Kurrajong, New South Wales

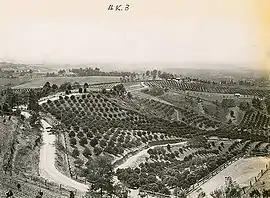
Historical photograph of local citrus orchards from Records Authority of New South Wales

Kurrajong is a small town in New South Wales, Australia. Kurrajong is located north-west of Sydney, in the local government area of the City of Hawkesbury.